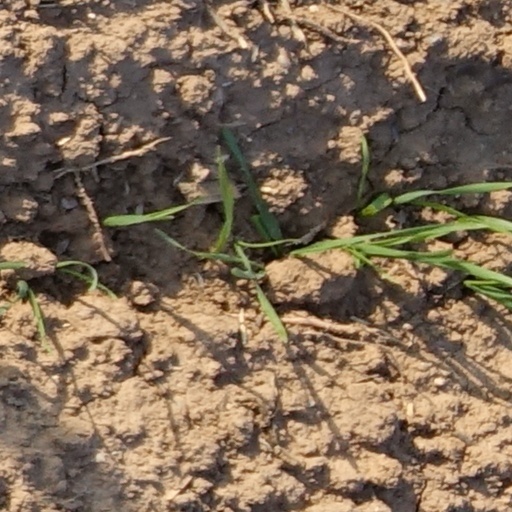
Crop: wheat